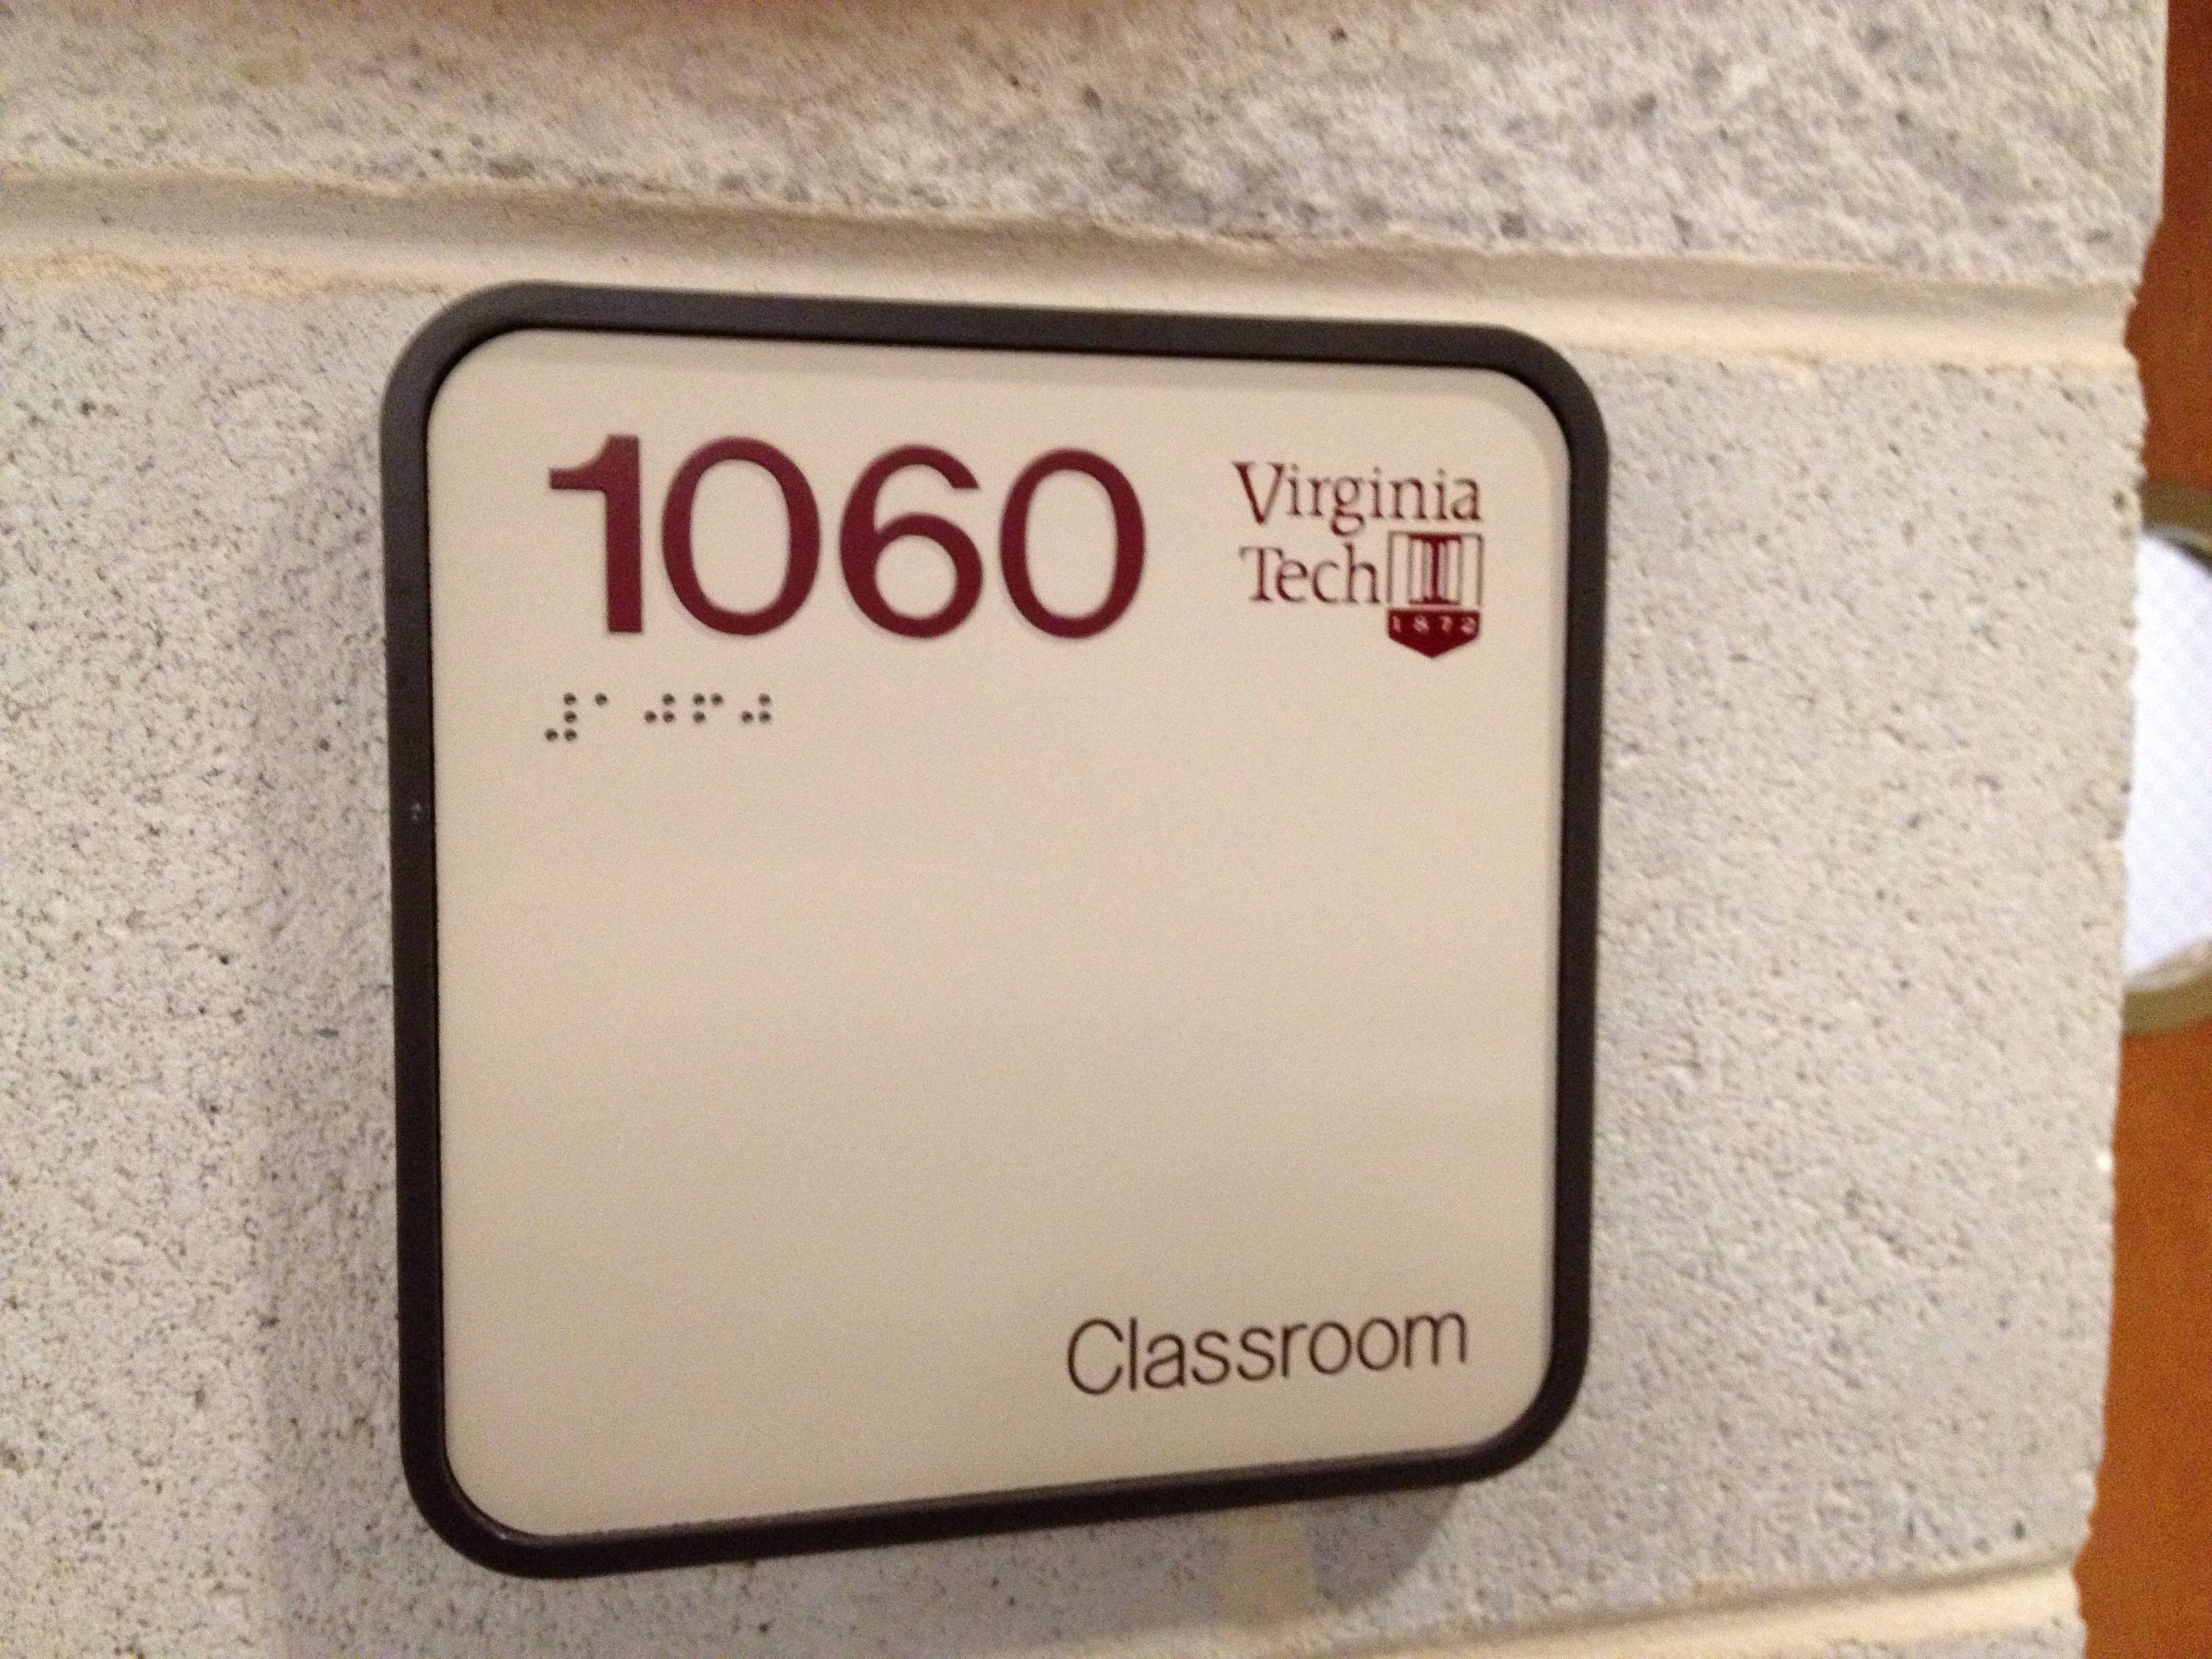
technology, label, electronics, eye, organ, ds106, 106